Marion Eppley

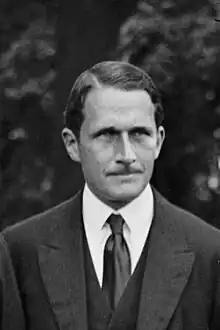
Eppley in 1923

Marion Eppley (19 June 1883, West Orange, New Jersey – 22 November 1960, Oyster Bay, New York) was an American physical chemist.